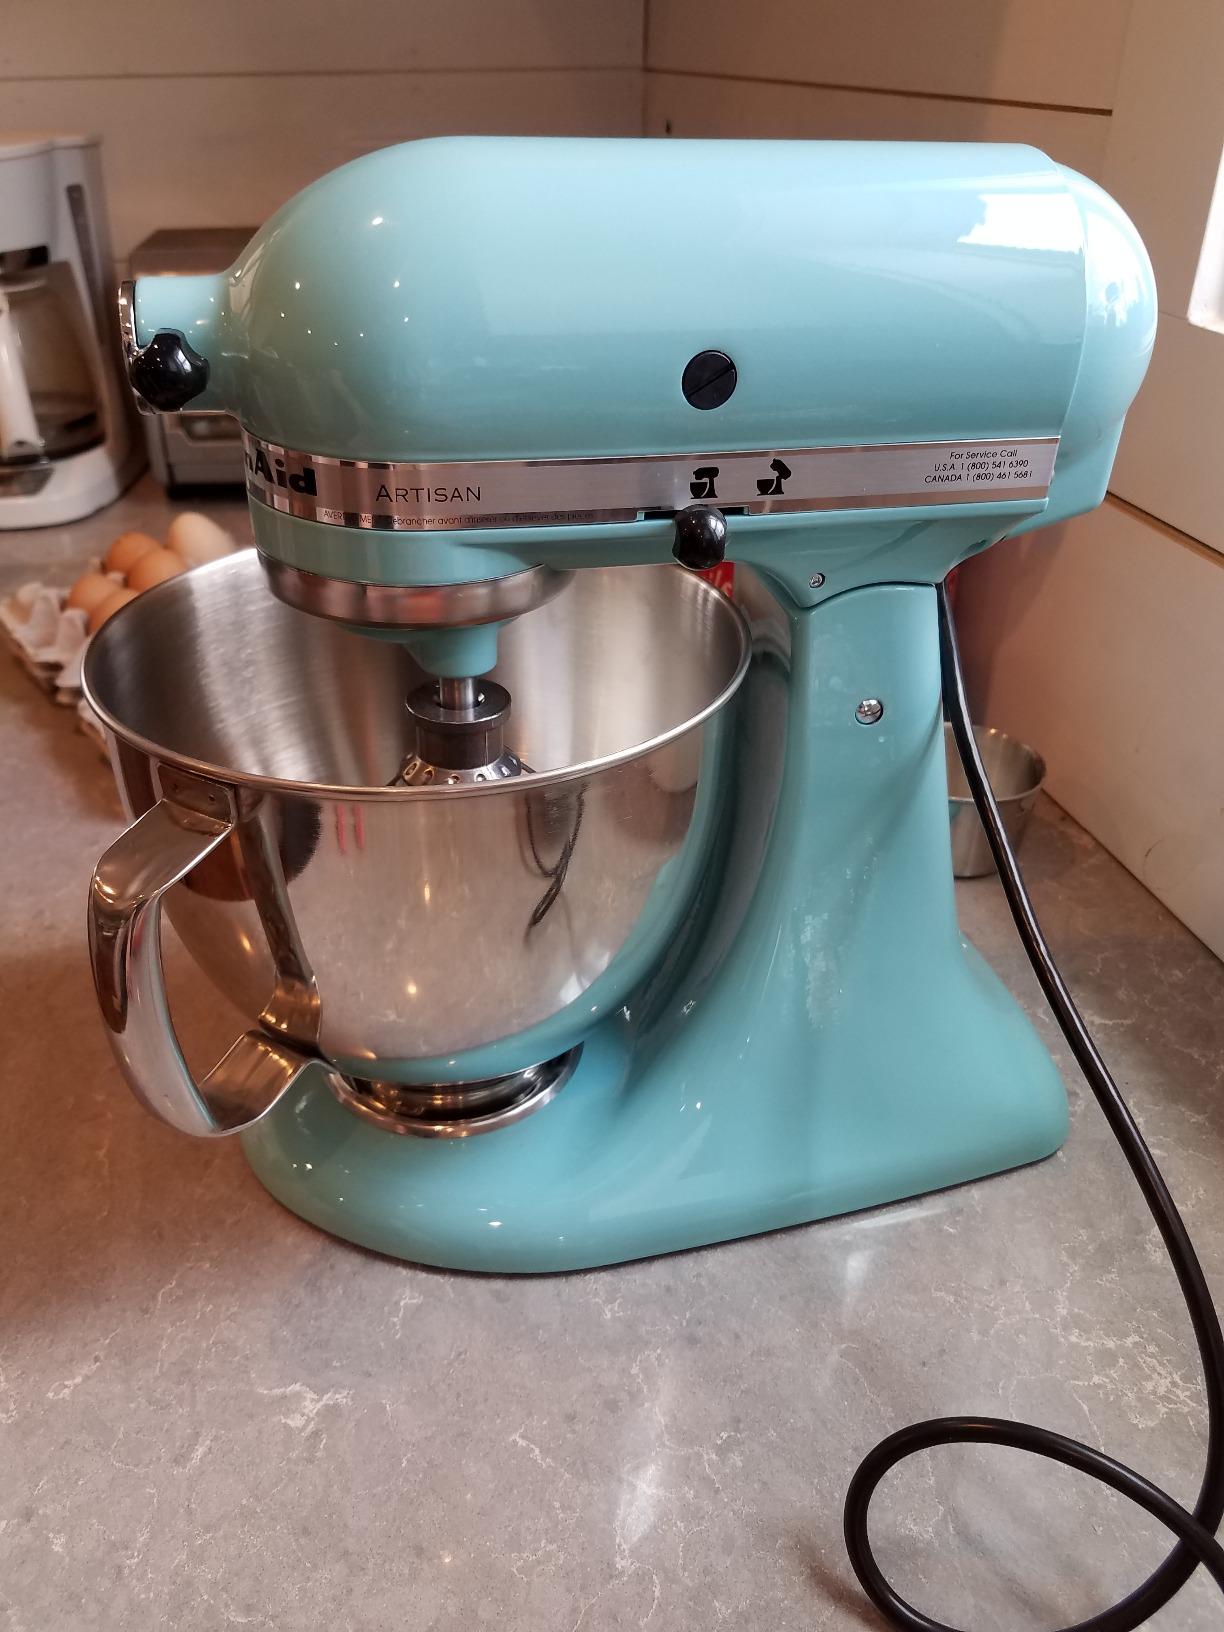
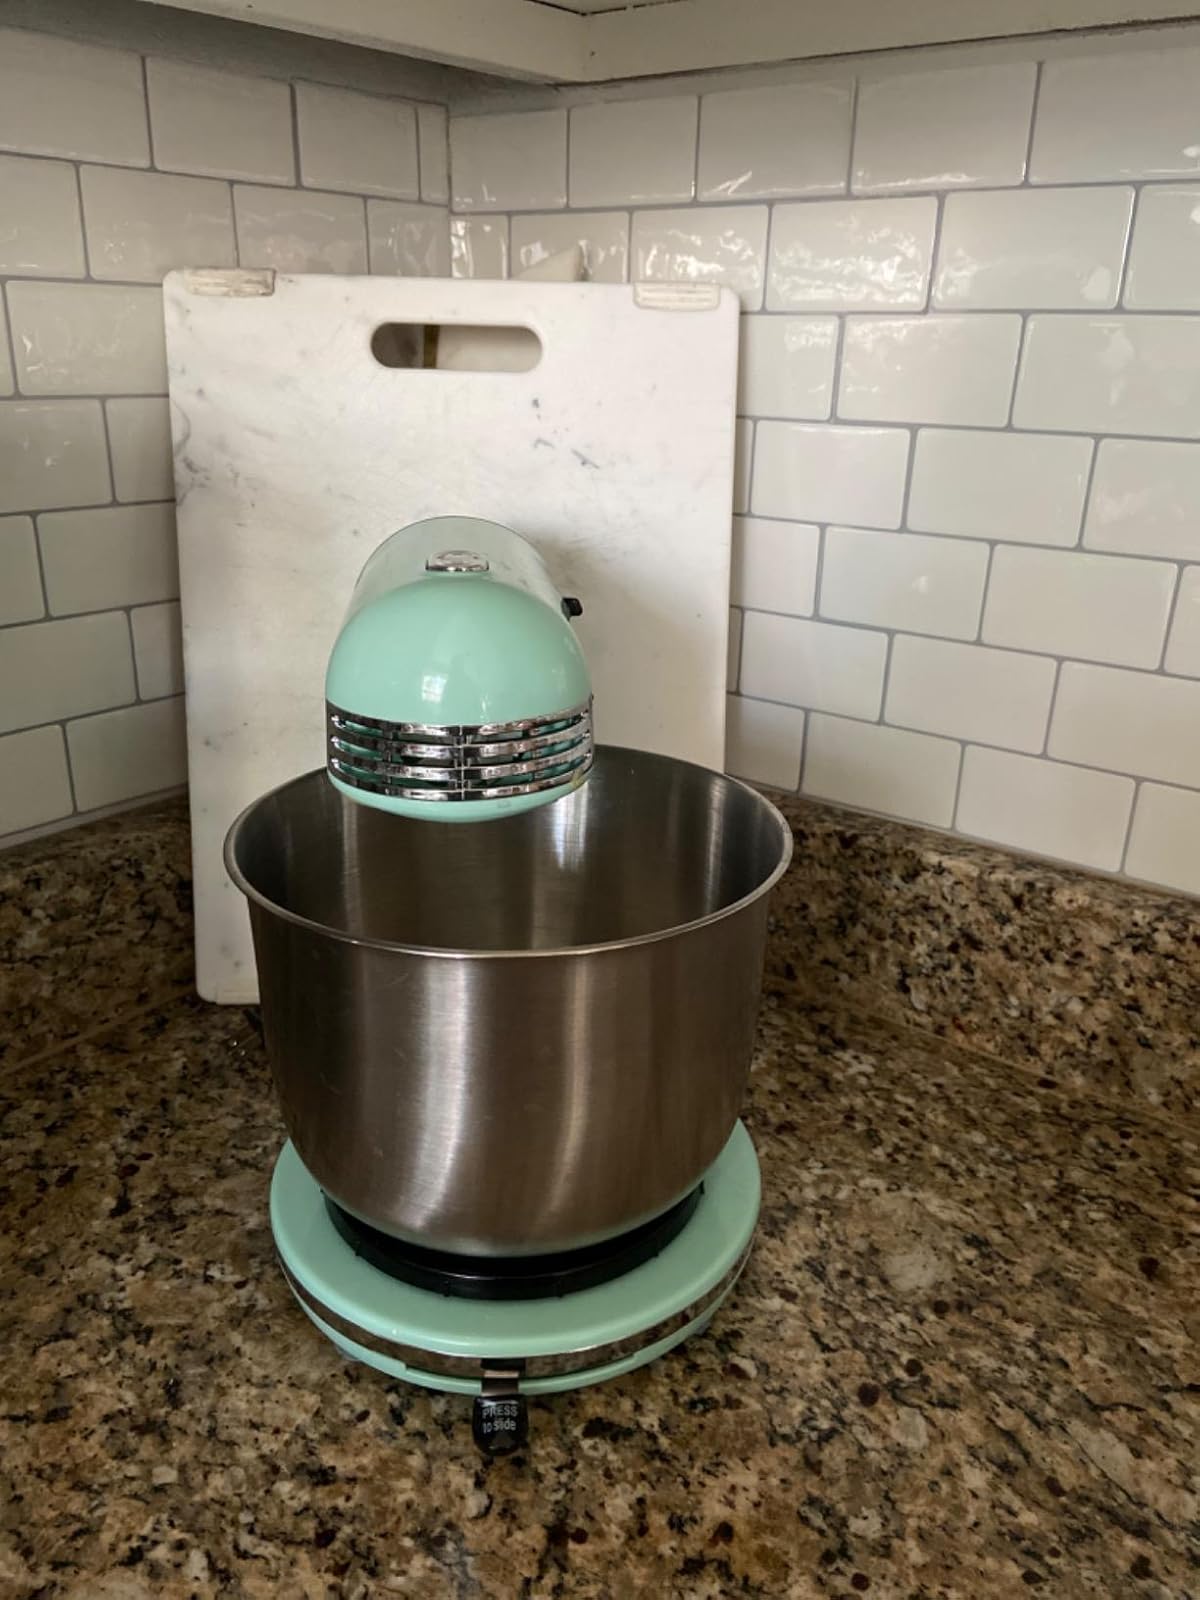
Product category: items_mixer
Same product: no